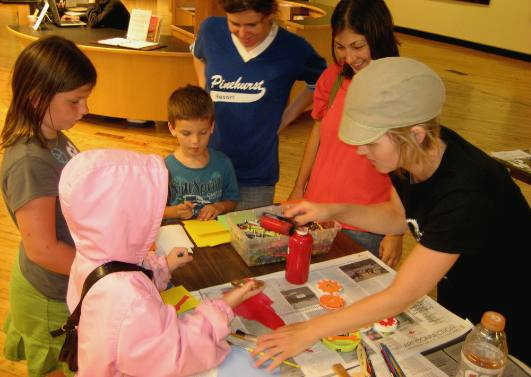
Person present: Yes